No. 2 Operational Conversion Unit RAAF

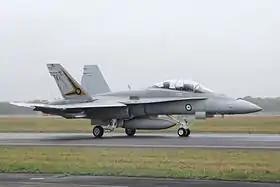
Twin-jet, twin-fin military jet taxiing along a runway

In preparation for the introduction of the F/A-18 Hornet, No. 2 OCU temporarily ceased flying operations on 1 January 1985 and transferred Macchi and Mirage training to No. 77 Squadron, which assumed responsibility for fighter combat instructor, introductory fighter, and Mirage conversion courses. Beginning on 17 May, the first fourteen Australian Hornets—seven single-seat F/A-18As and seven two-seat F/A-18Bs—and a Hornet simulator were delivered to No. 2 OCU. Conversion courses on the type commenced on 19 August with four F/A-18Bs and three students. No. 2 OCU has remained the prime user of the two-seat Hornet, though some are operated by the fighter squadrons, Nos. 3, 75 and 77. The first year of Hornet service saw No. 2 OCU, as the then-only RAAF operator, undertake demonstration flights around the country to unveil the new fighter to the Australian public. All of the Hornet units came under the control of a newly re-formed No. 81 Wing on 2 February 1987. An intense training program that year resulted in 21 pilots converting to the type. In June 1987, Macchi training courses again became the responsibility of No. 2 OCU; this role was taken over by No. 76 Squadron in January 1989. No. 2 OCU suffered its only Hornet loss to date when an F/A-18B crashed at Great Palm Island, Queensland, during a night-time training flight on 18 November 1987, killing the pilot. Two Hornets collided during an air-to-air combat training exercise the previous year, but both managed to return to base. The unit temporarily relocated to RAAF Base Richmond, New South Wales, in July 1990, while Williamtown's runway was resurfaced.